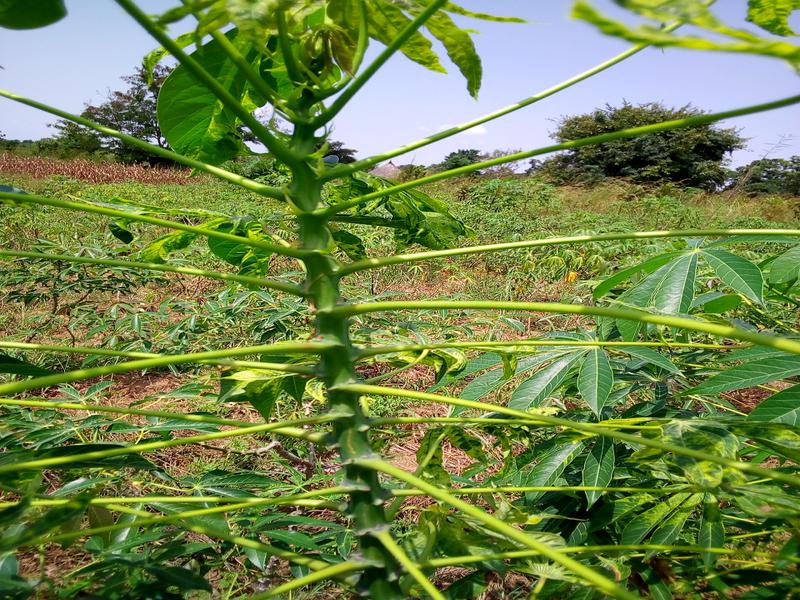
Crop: cassava
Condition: mosaic_disease